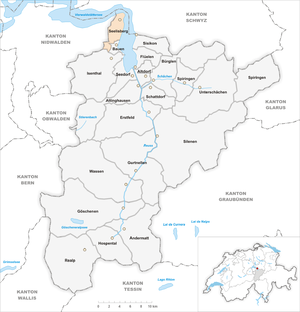
Seelisberg est une commune suisse du canton d'Uri.